Northern Highway (song)

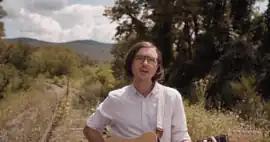
Still picture from the "Northern Highway" video.

A video for "Northern Highway" was released on September 2, 2015. The video was directed by Rob Hatch-Miller and Puloma Basu of "Production Company Productions" in upstate New York. Zumic described the video with, "The no frills video sees Martin playing electric and acoustic guitars under highways, on railroad tracks, and in front of nondescript buildings, with occasional landscape shots thrown in."